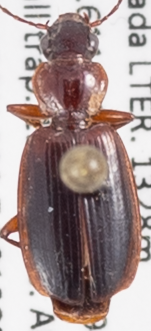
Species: Cymindis punctigera
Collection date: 2018-09-19
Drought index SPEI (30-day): -0.494
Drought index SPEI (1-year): -0.926
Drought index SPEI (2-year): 0.086